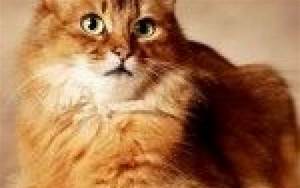
Label: gatto